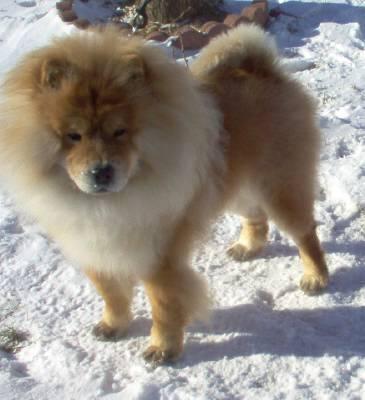
dog